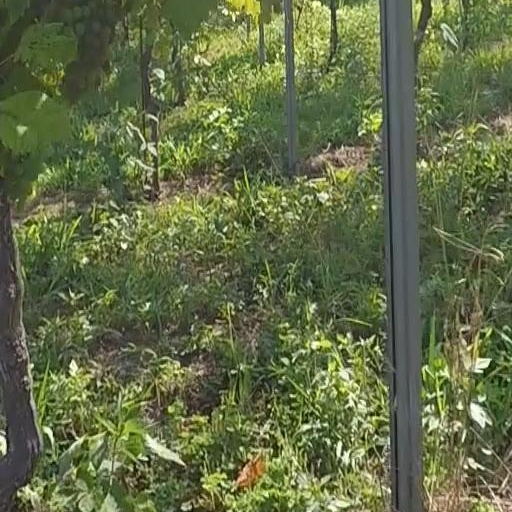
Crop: grape